Gutasaga

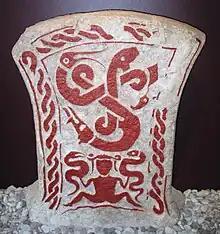
This picture stone from Smiss in När, Gotland has been interpreted as depicting Vitastjärna.

Gutasaga ("Gutasagan") is a saga regarding the history of Gotland before its Christianization. It was recorded in the 13th century and survives in only a single manuscript, the Codex Holm. B 64, dating to , kept at the National Library of Sweden in Stockholm together with the Gutalag, the legal code of Gotland. It was written in the Old Gutnish language, a variety of Old Norse.